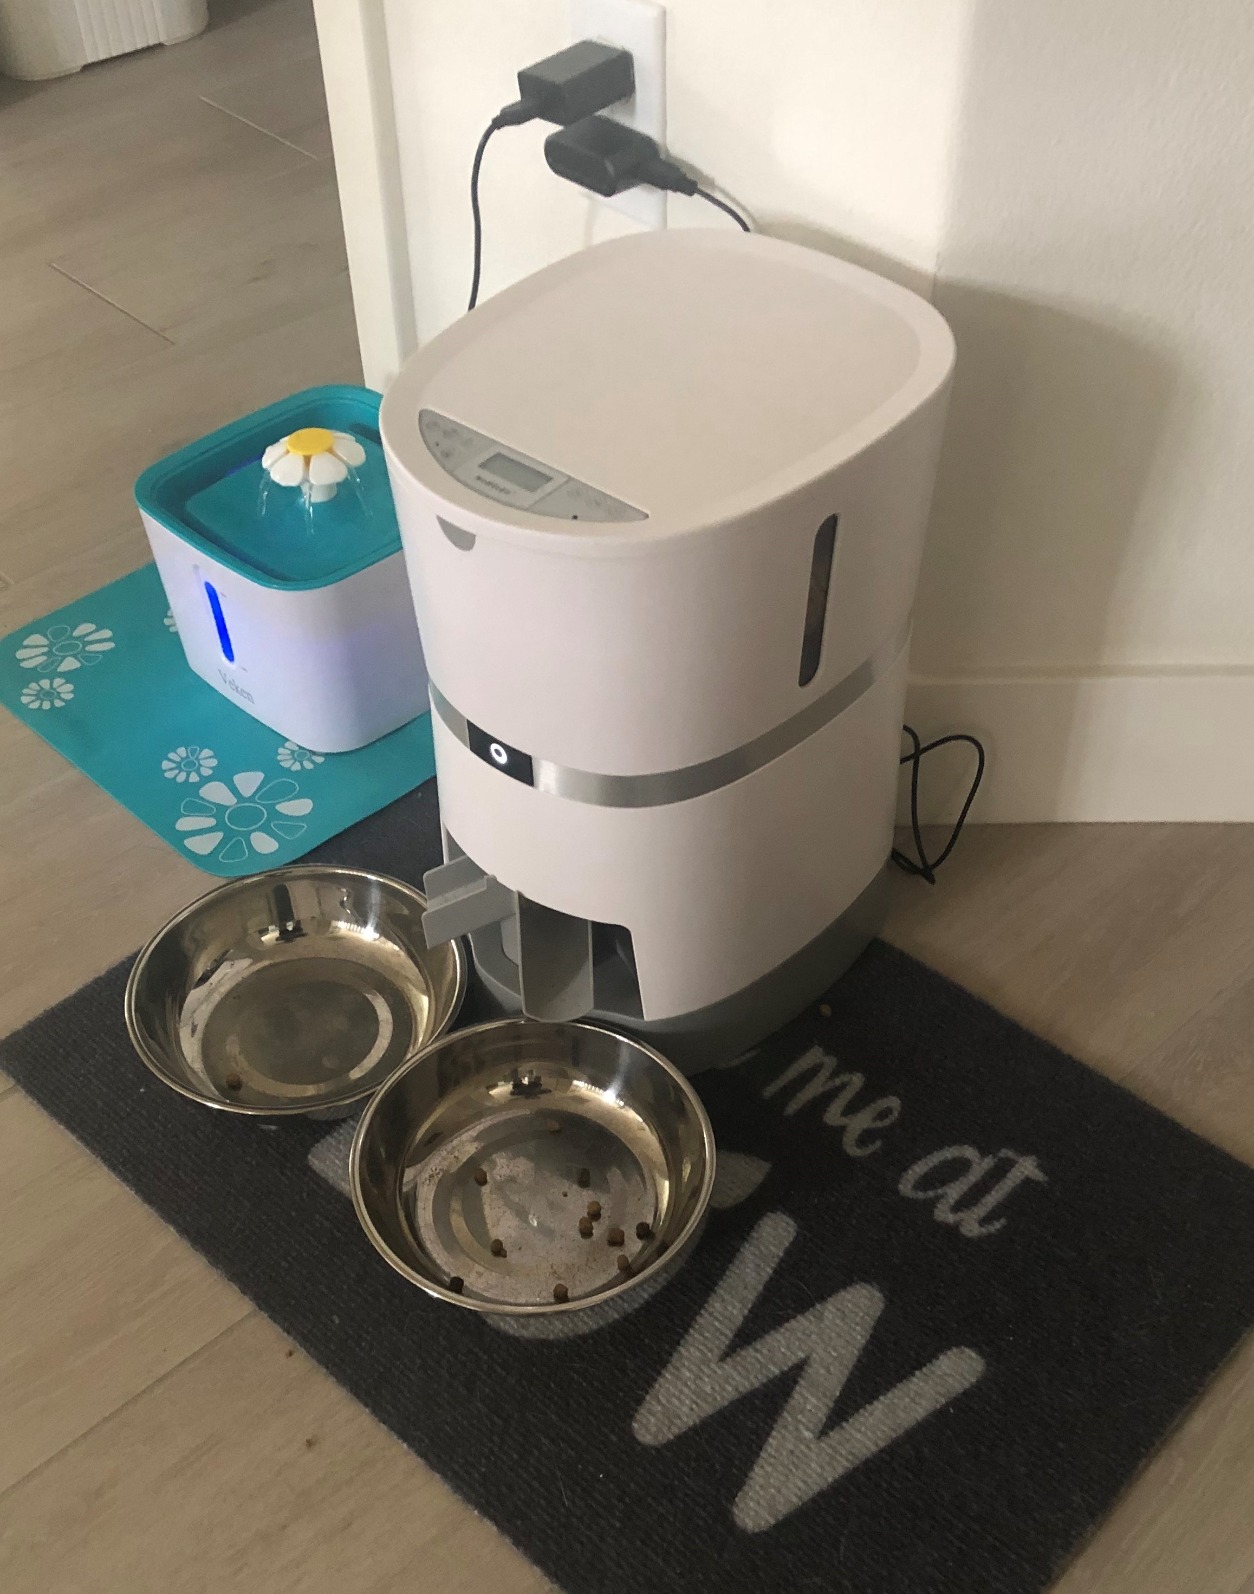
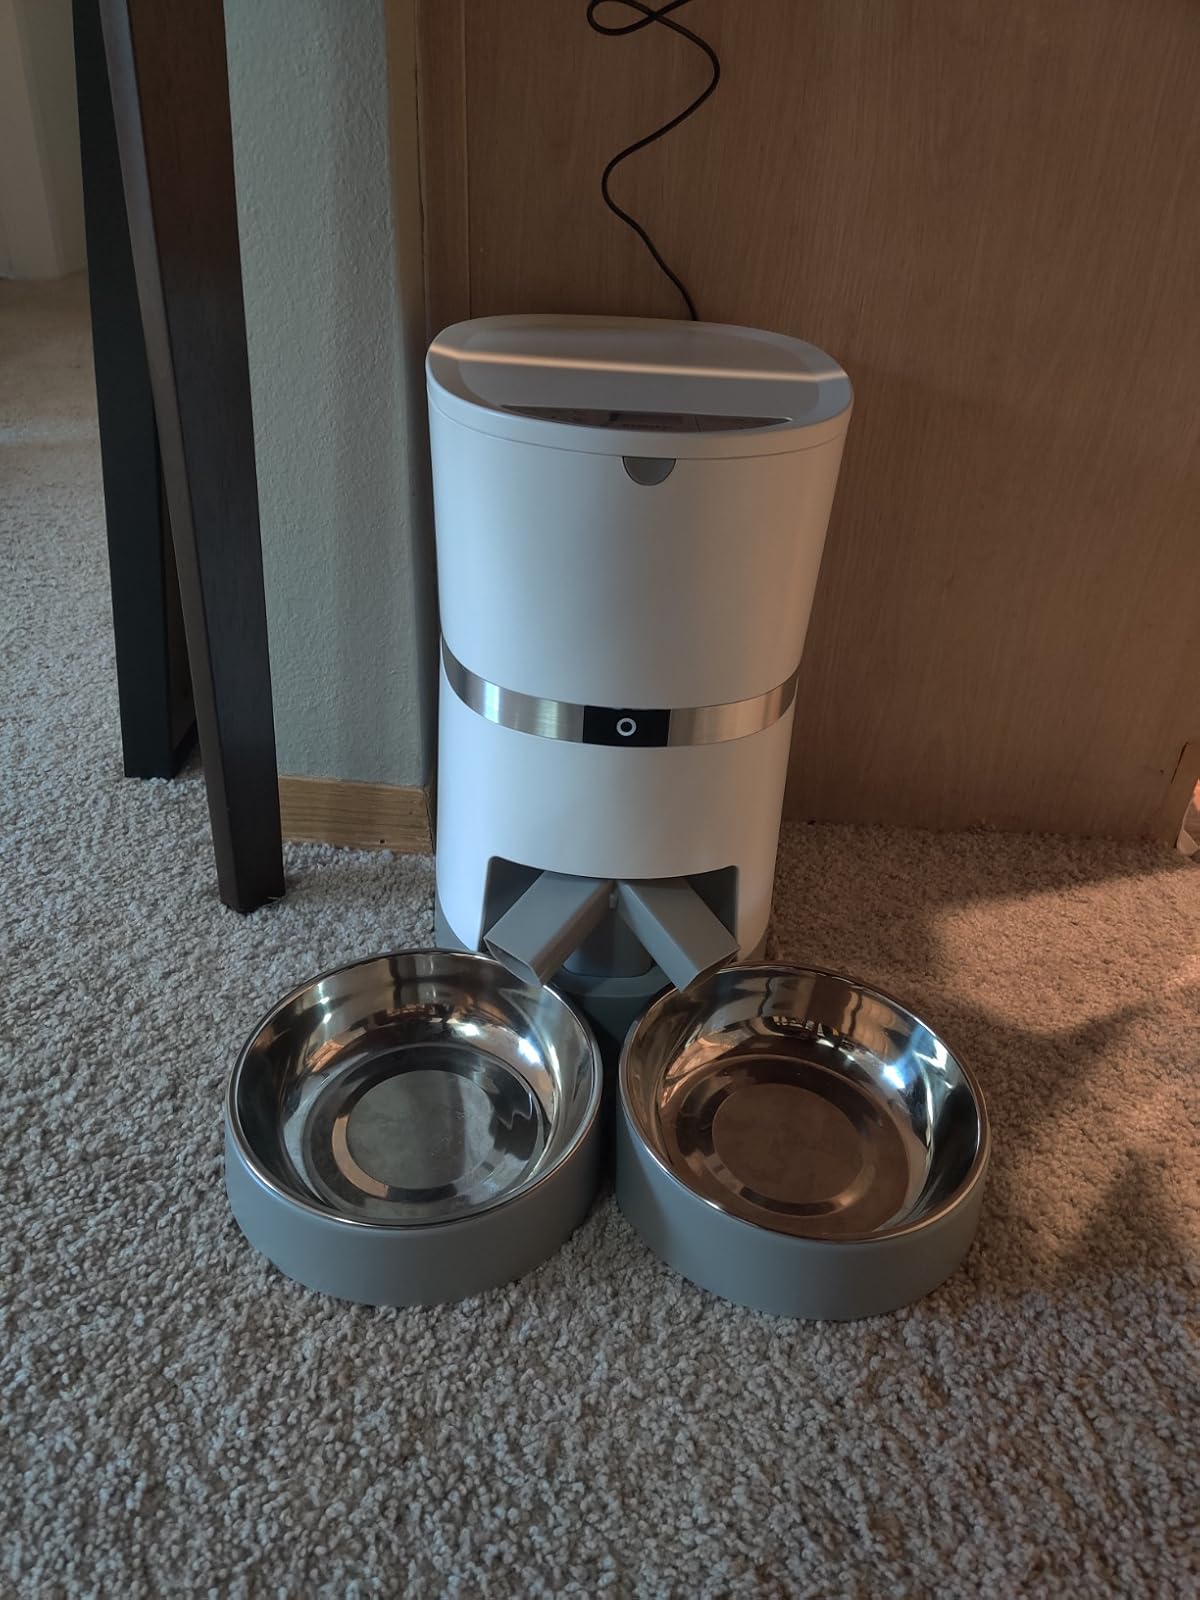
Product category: items_feeder
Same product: yes